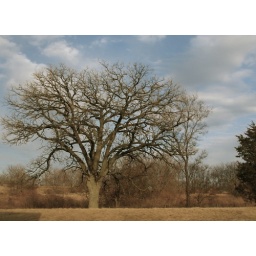
Took these pictures out the car window when we where coming home, this is in norther Illinois